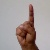
The image shows a hand gesture representing the letter 'D' in Indian Sign Language.